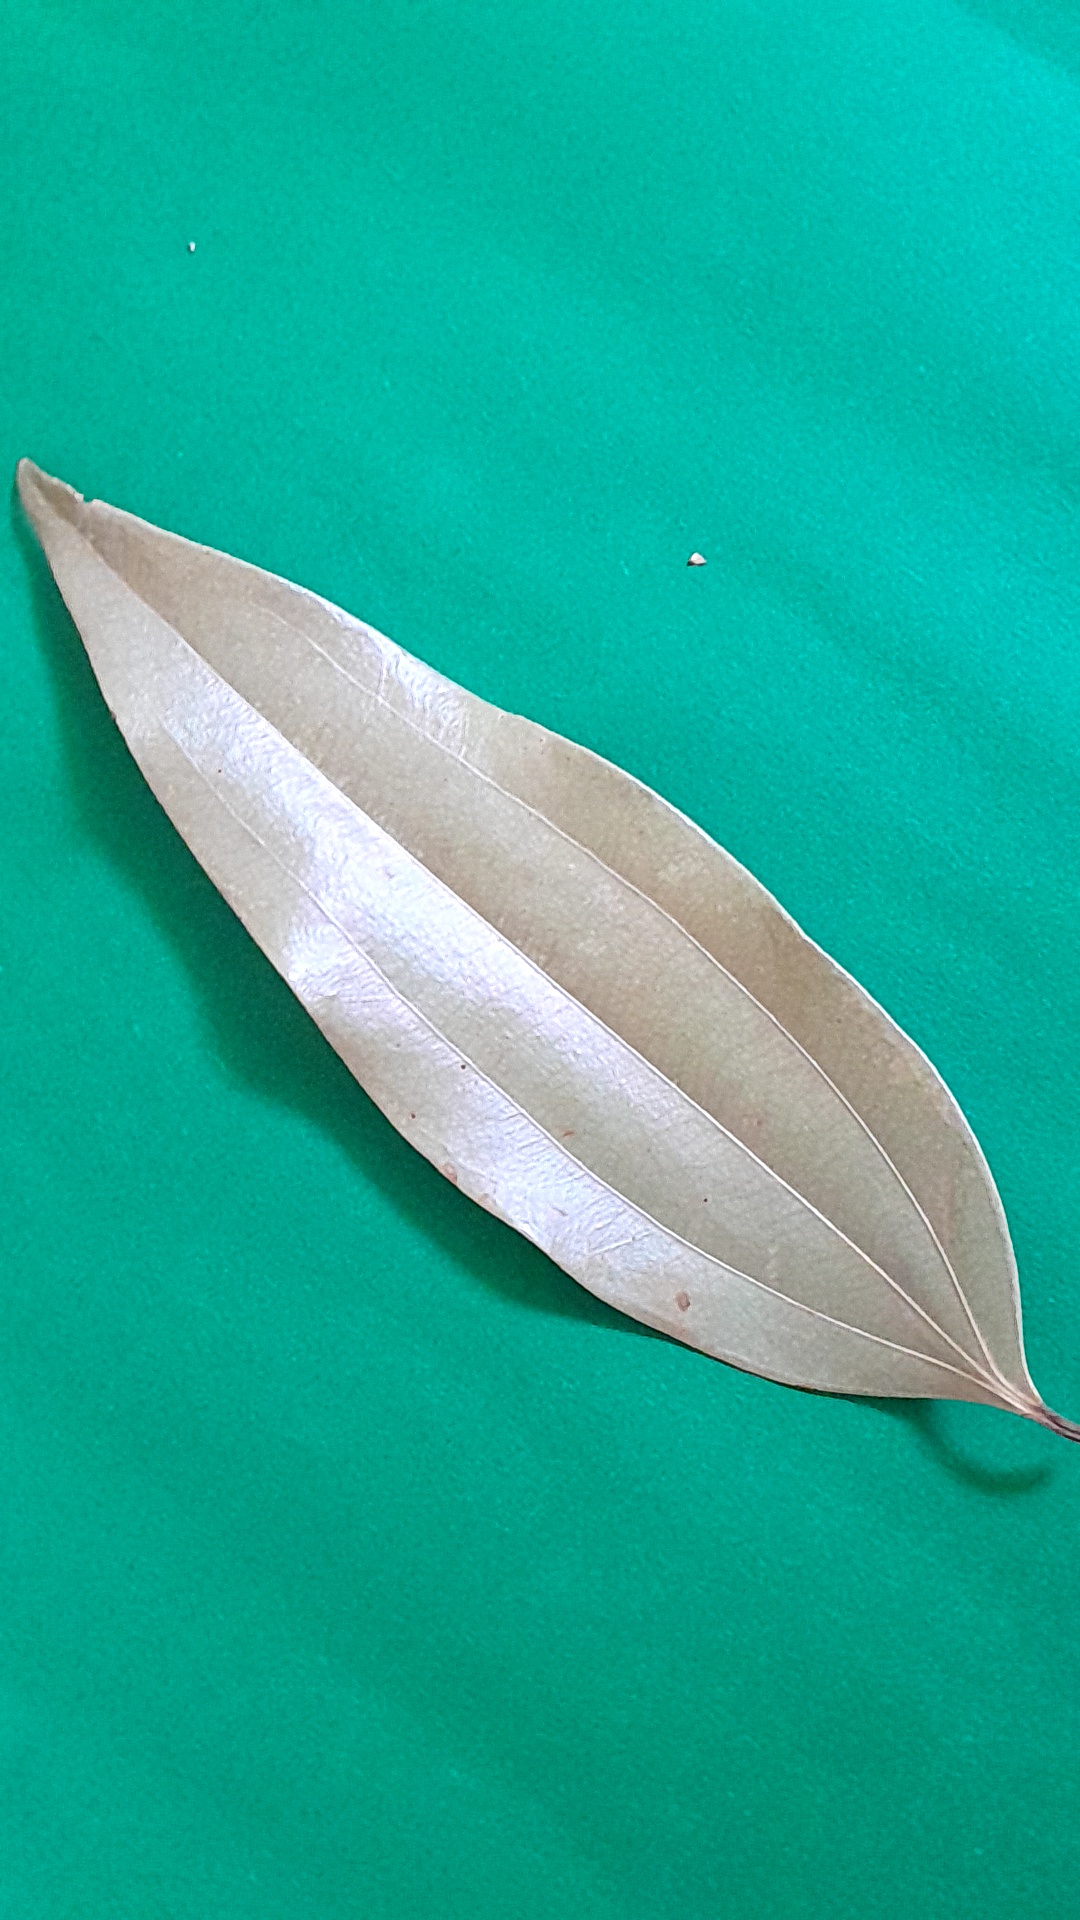
Label: Dry Leaf